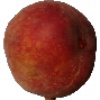
Label: Peach 1